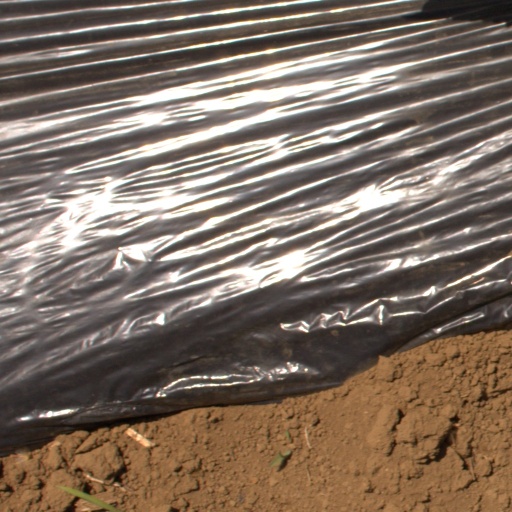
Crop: Jerusalem artichoke